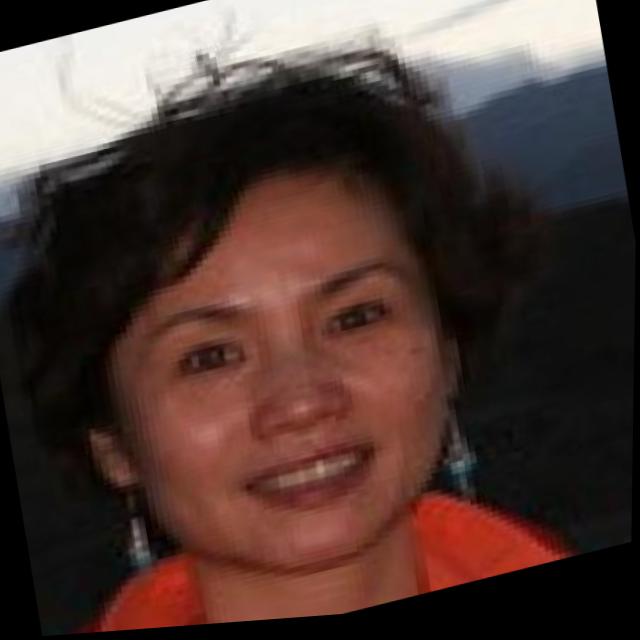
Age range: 45-64